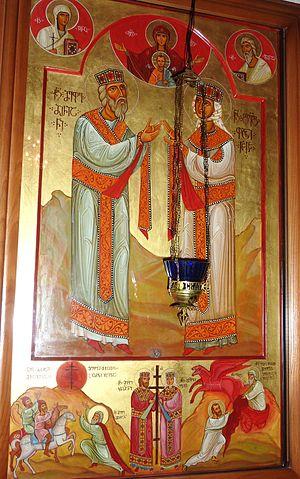
Le premier roi chrétien de Géorgie, Miria III, et son épouse (cathédrale de Santavissi)
La cathédrale de Samtavissi est une cathédrale orthodoxe géorgienne du XIᵉ siècle située près du village d'Igoéti, dans la région de Kartlie intérieure en Géorgie orientale, à environ 45 km de la capitale, Tbilissi. Elle est aujourd'hui l'un des centres de l'éparchie de Samtavissi et Gori. Il est inscrit au patrimoine mondial de l'UNESCO.
Mirian III d’Ibérie est le fondateur de la dynastie des Chosroïdes et un roi d'Ibérie de 284 à 361.